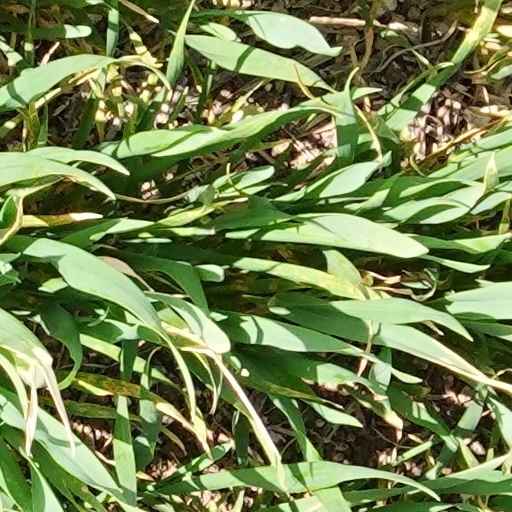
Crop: wheat